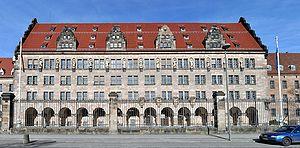
Le plus souvent, on entend par expérimentation humaine, l'expérimentation scientifique sur l'être humain dans le cadre de recherches sur la maladie et la santé. Cette expérimentation sur le sujet humain ne se limite pas à la médecine : elle peut concerner de nouvelles méthodes pédagogiques, la pratique de nouvelles technologies, ou le vol spatial.